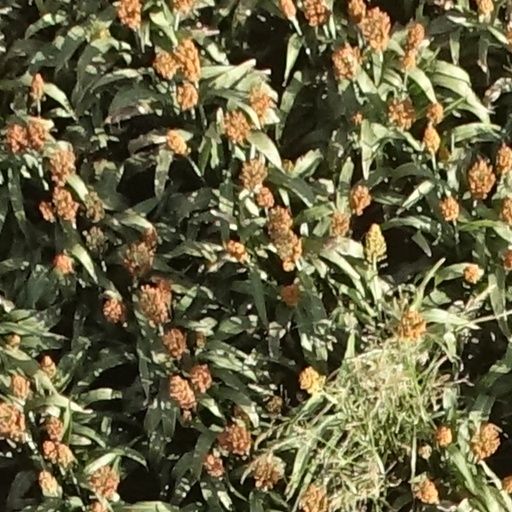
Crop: sorghum